Tosa-Shōwa Station

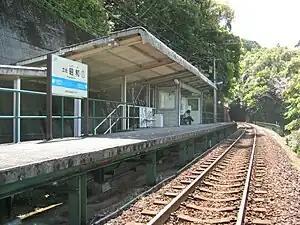
Platform of Tosa-Shōwa Station in 2006, looking in the direction of

is a passenger railway station located in the town of Shimanto, Takaoka District, Kōchi, Japan. It is operated by Shikoku Railway Company (JR Shikoku). It has the station number "G31".